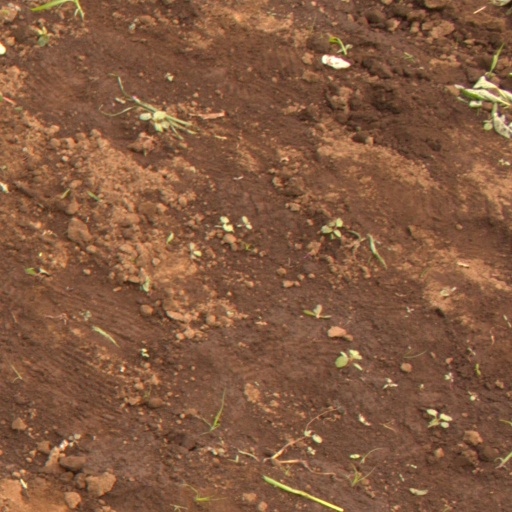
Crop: soybean